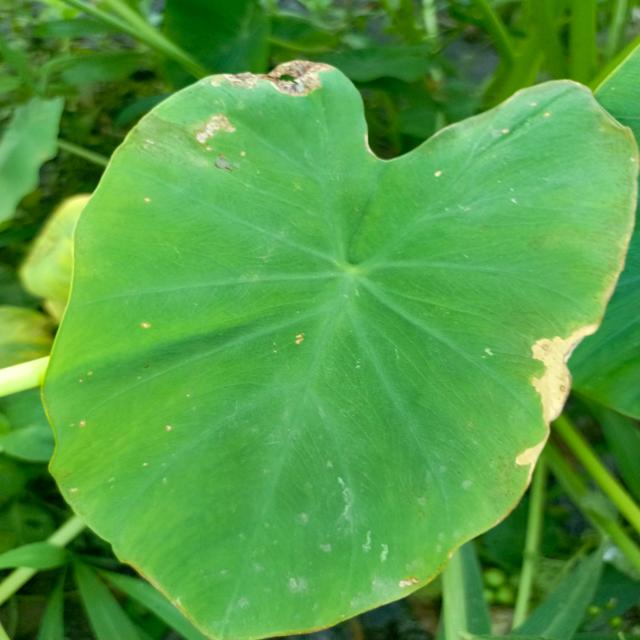
Label: Early_Blight